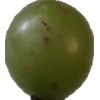
Label: grape